Law of the Jungle (album)

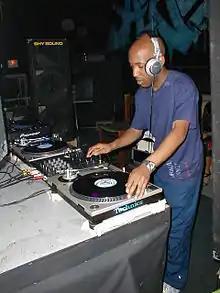
Shy FX ("pictured in 2004").

Described by Simon Reynolds as "containing some of the fiercest examples of this ragga-jungle style," all the music on "Law of the Jungle" was licensed from SOUR Records, who have referred to the album as "the key" to their American success. Prior to the album's release, the music on the album was notoriously difficult for jungle enthusiasts in the United States to find on import. Ned Raggett, writing about the album for "Freaky Trigger", described the album as a product of when jungle music was "freed from a variety of attentions": "this was when a bunch of characters just thought, 'Hm! Wonder what happens if…'."